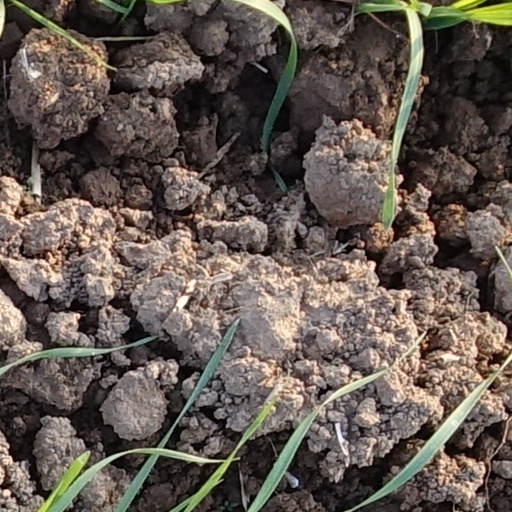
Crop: wheat